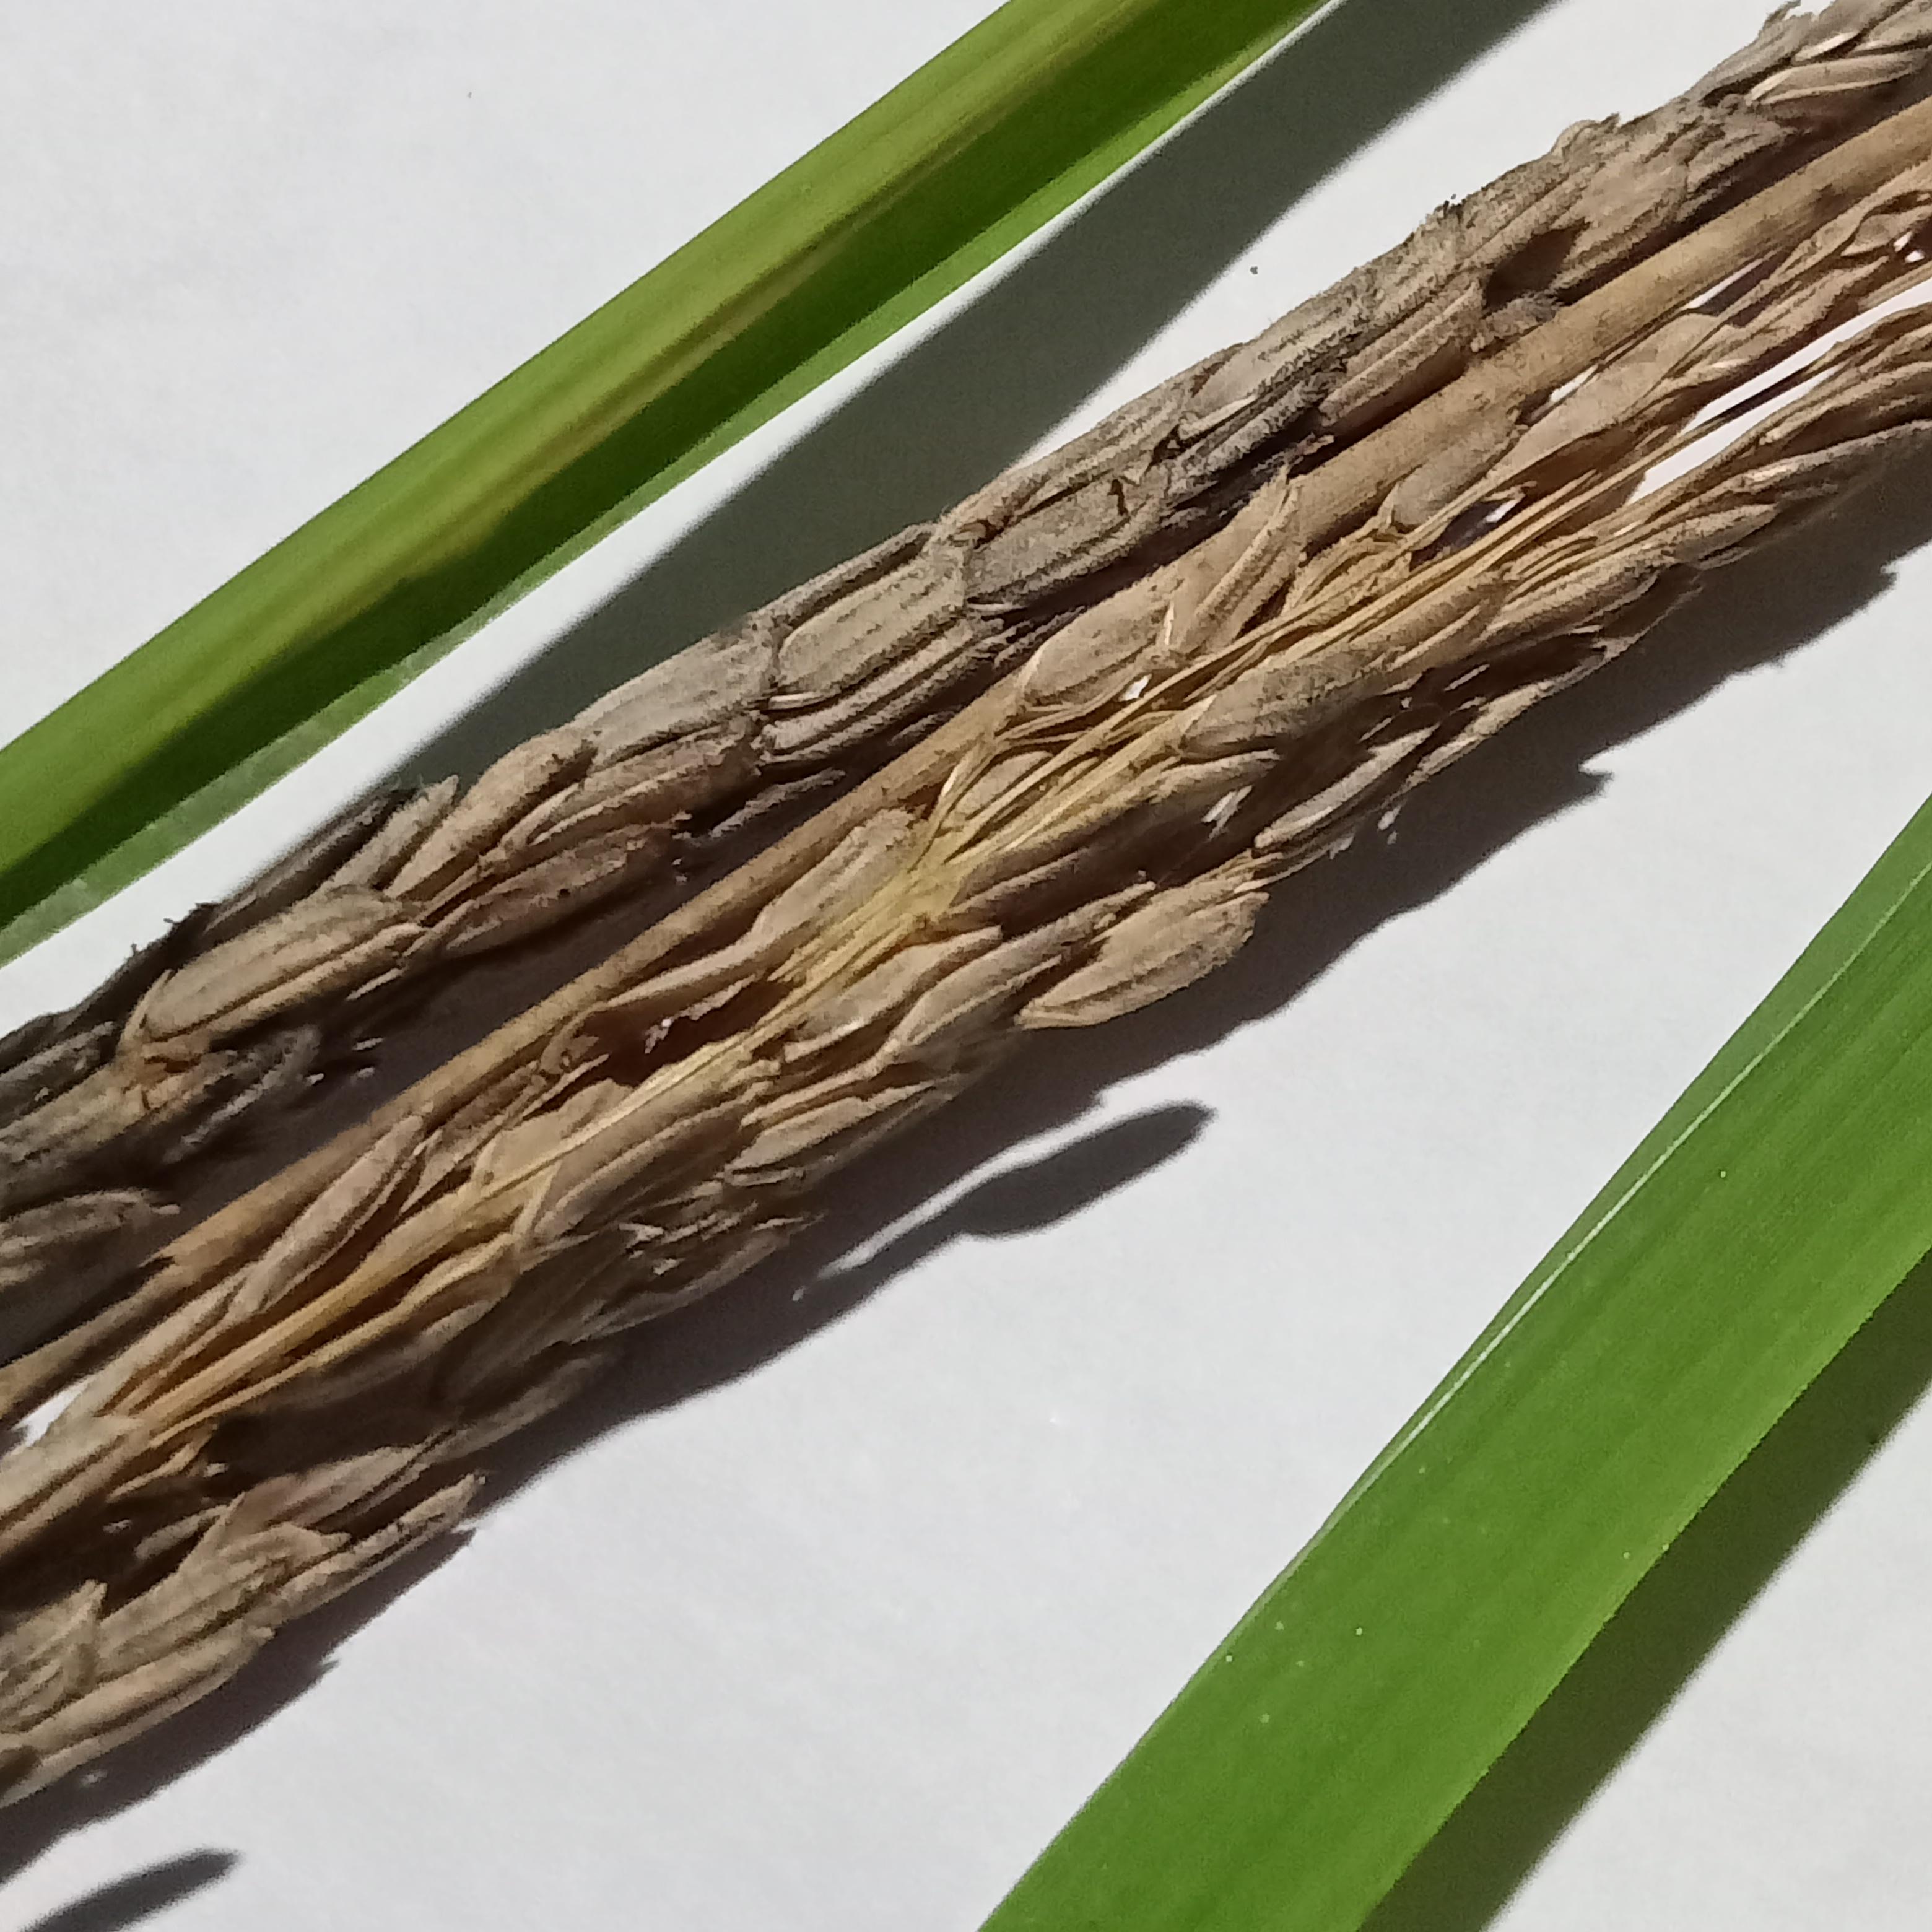
Label: Rice___Neck_Blast